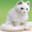
Label: cat